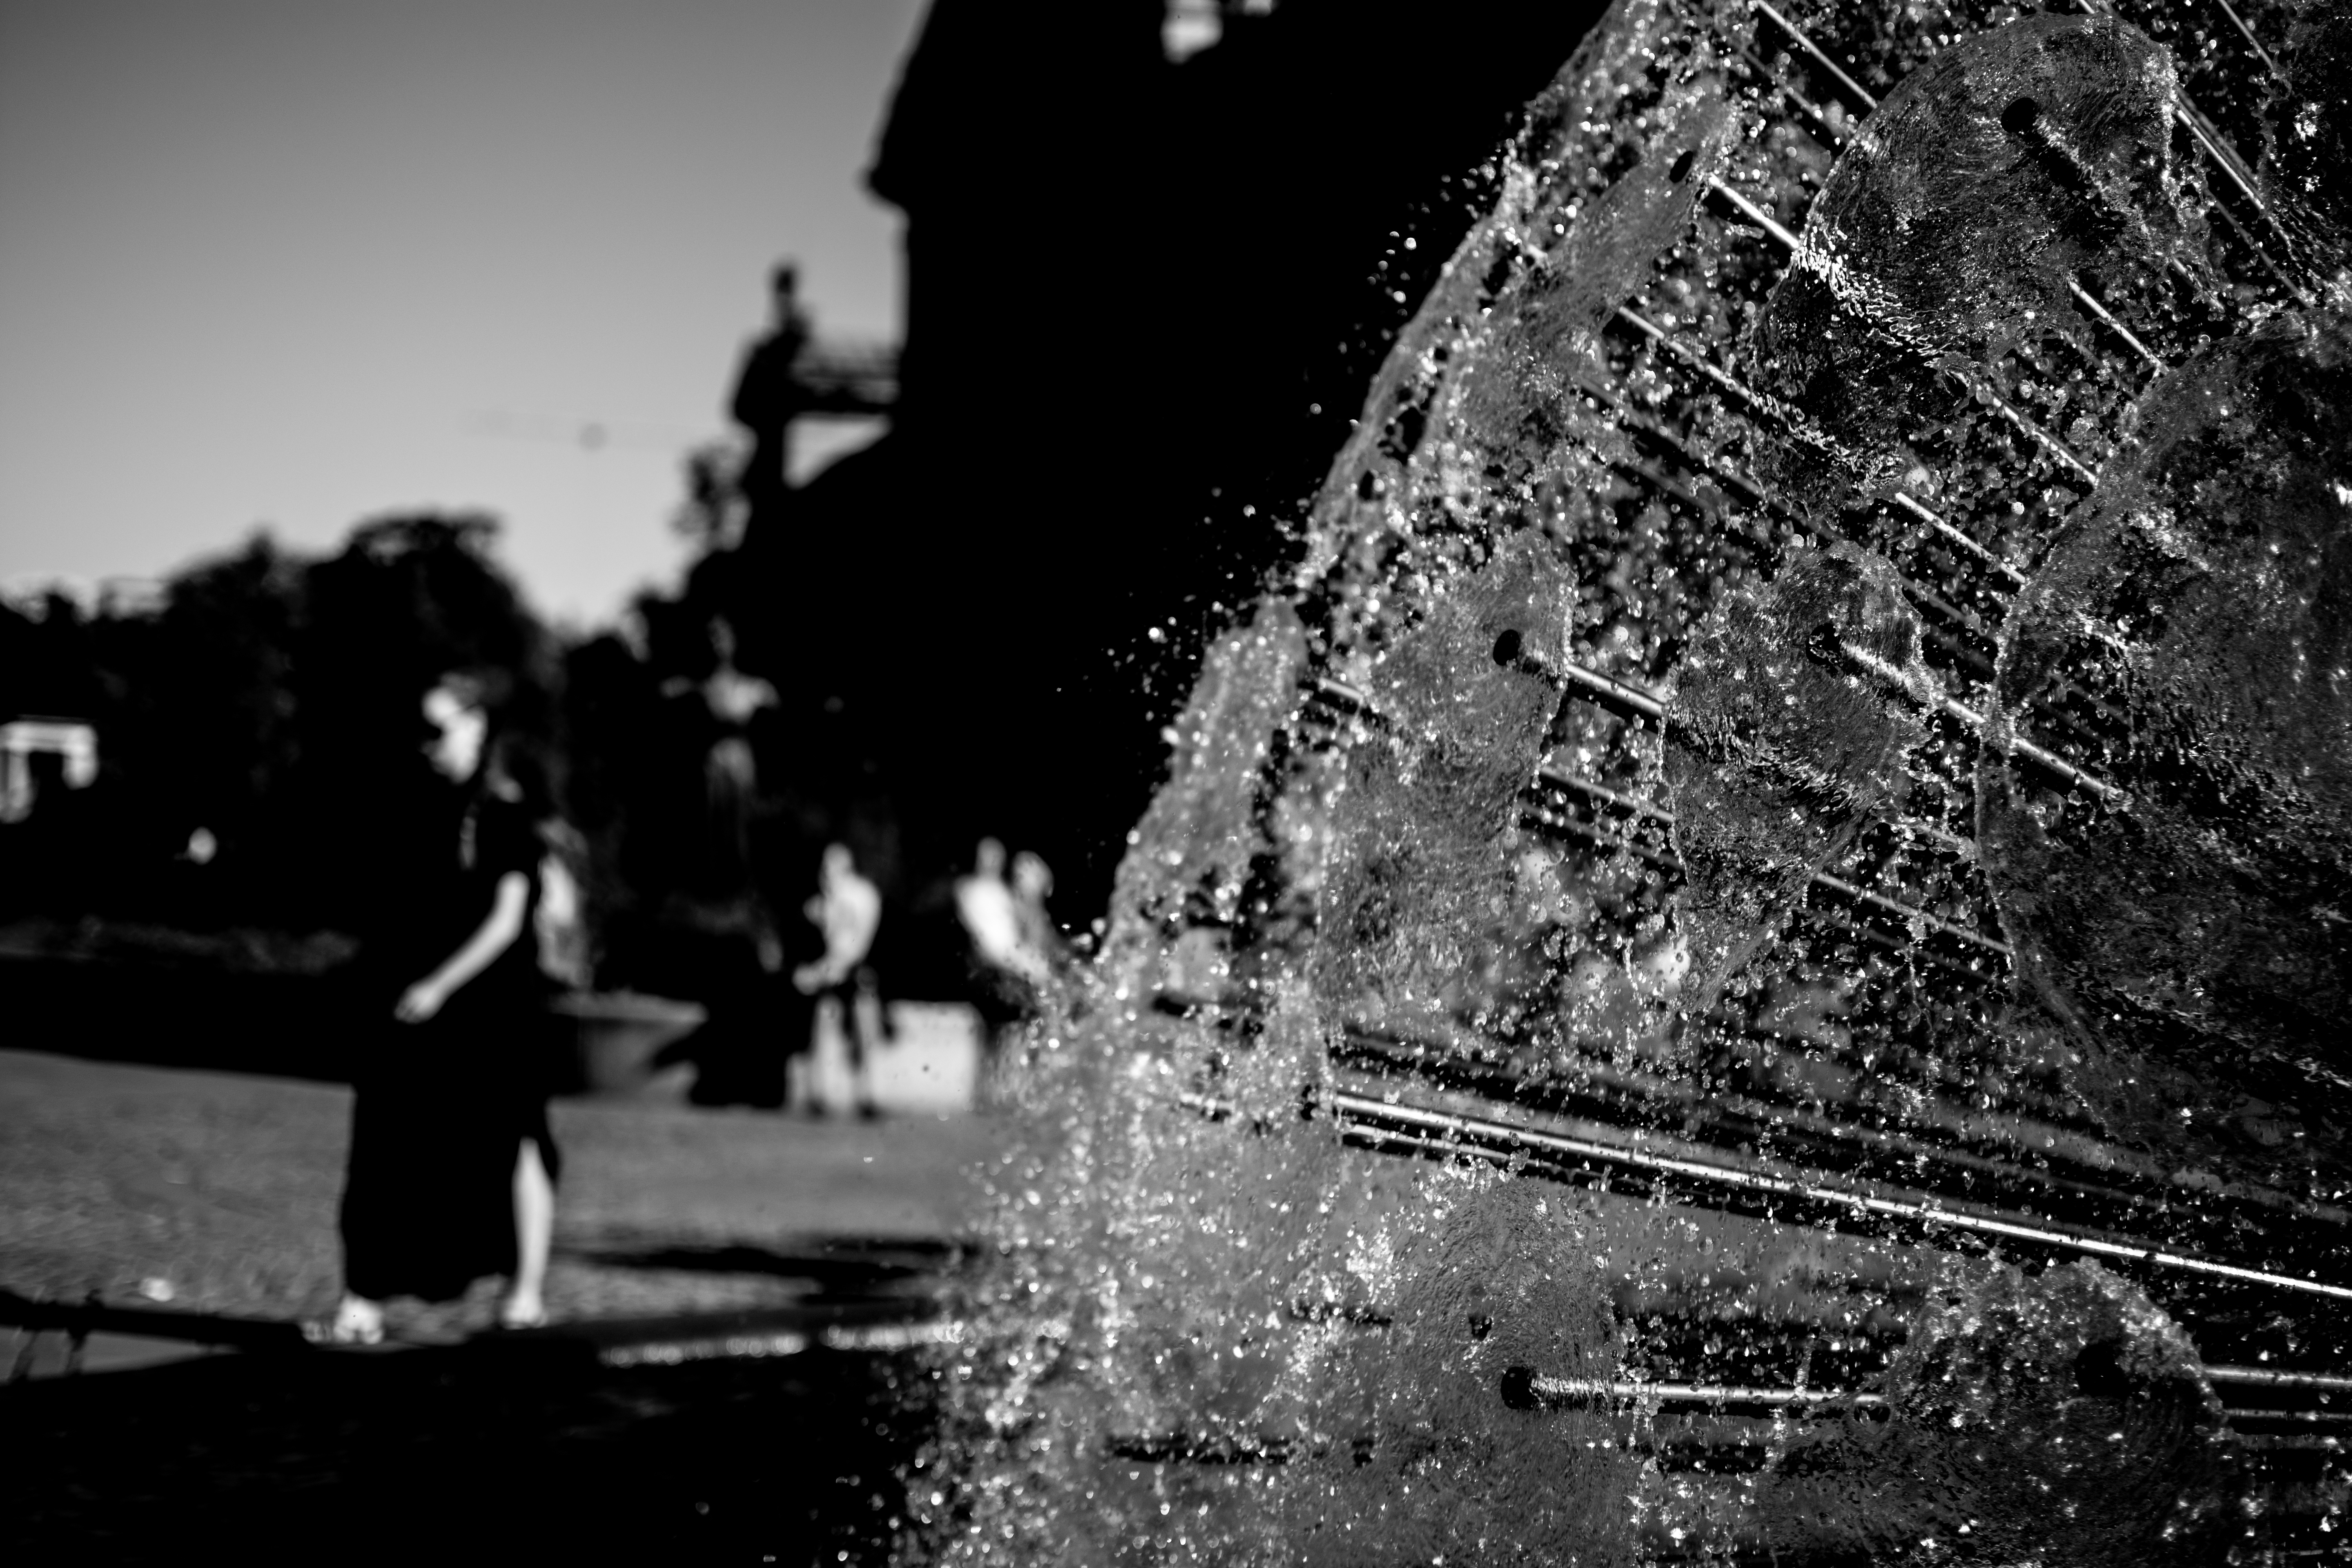
light, black and white, night, photography, darkness, black, monochrome, monochrome photography, film noir